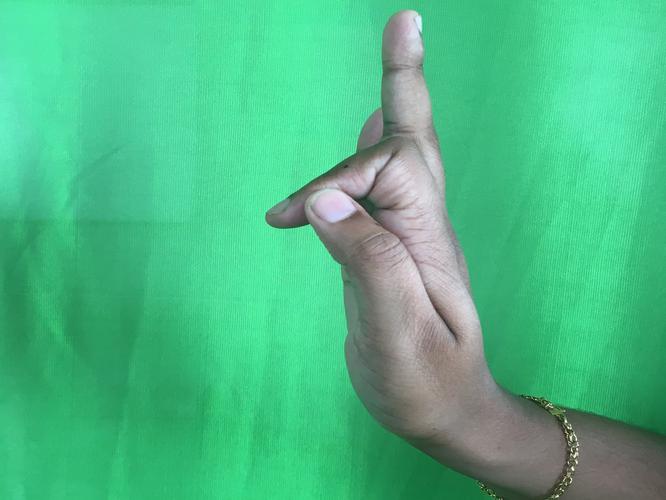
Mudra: Aralam
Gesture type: single_hand